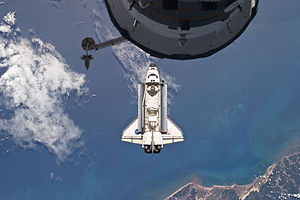
STS-132 / Missionen
STS-132 var rumfærgen Atlantis' 32. og næstsidste rummission, den blev opsendt fredag d. 14. maj 2010 klokken 20:20 dansk sommertid. Atlantis blev sammenkoblet med den Internationale Rumstations Harmony-modul søndag d. 16. maj klokken 16:28. Det var 11. gang at Atlantis blev koblet til ISS. Derudover har Atlantis været koblet til den tidligere russiske rumstation Mir syv gange.